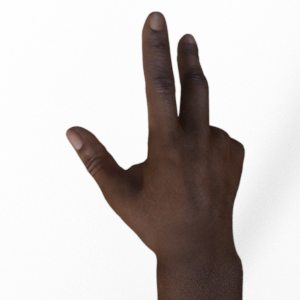
Label: scissors